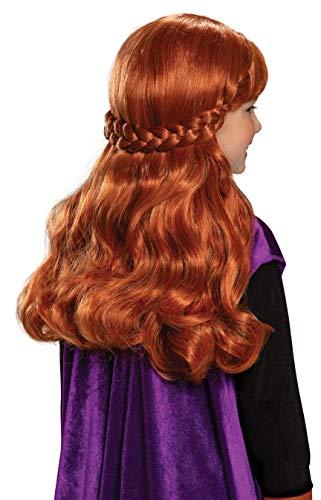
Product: Disguise Disney Anna Frozen 2 Girls' Wig
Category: Toys & Games | Dress Up & Pretend Play | Wigs
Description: DISNEY - FROZEN 2.
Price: $15.99
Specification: ProductDimensions:20x8x1inches|ItemWeight:11.5ounces|ShippingWeight:12ounces(Viewshippingratesandpolicies)|ASIN:B07NDZWZ98|Itemmodelnumber:22815|Manufacturerrecommendedage:4-10years